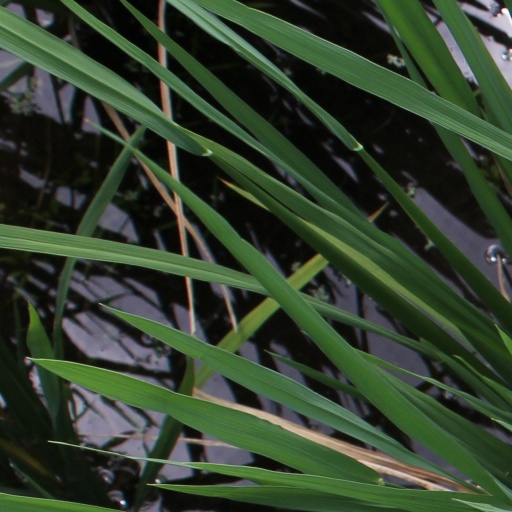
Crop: rice